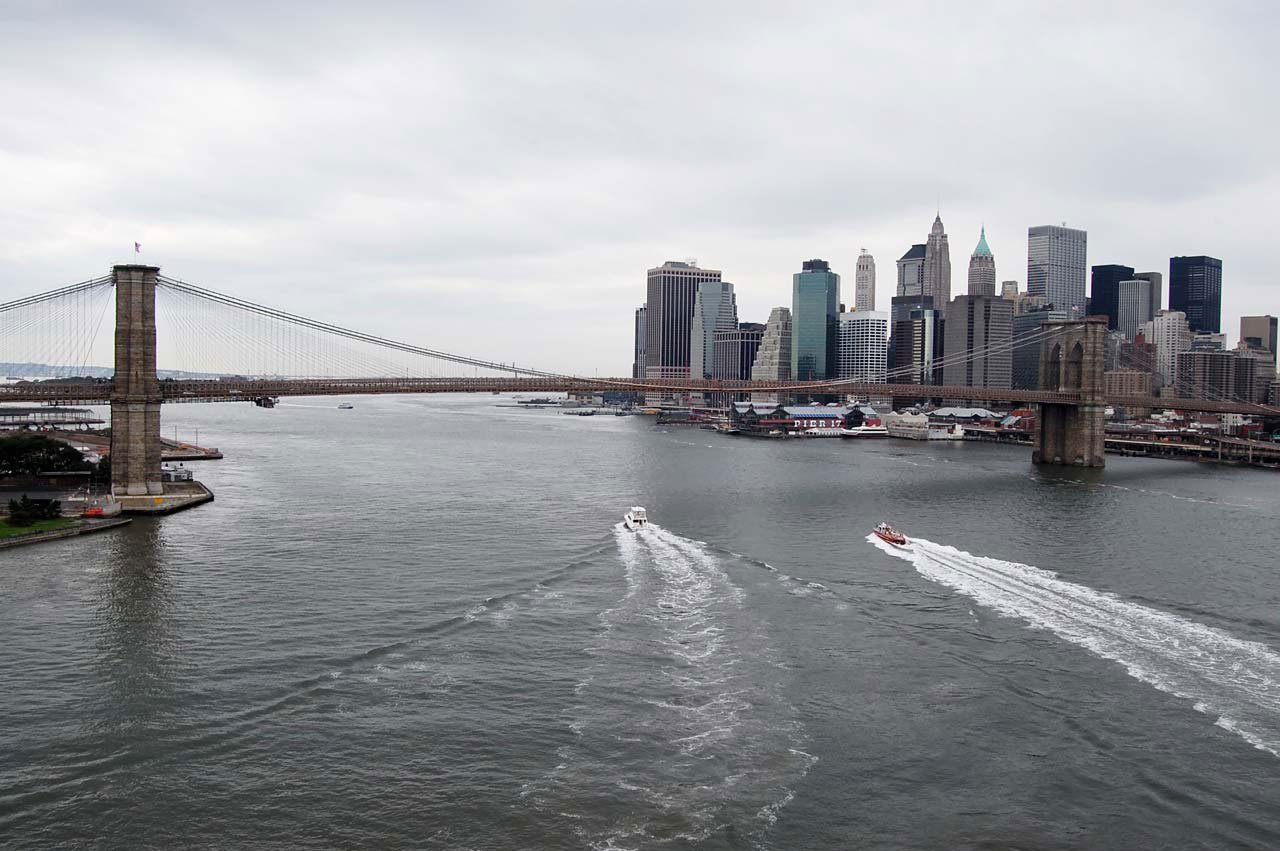
sea, coast, water, architecture, sky, boat, bridge, skyline, building, city, skyscraper, river, manhattan, cityscape, reflection, vehicle, yacht, bay, island, harbor, brooklyn, waterway, ferry, new, channel, york, human settlement